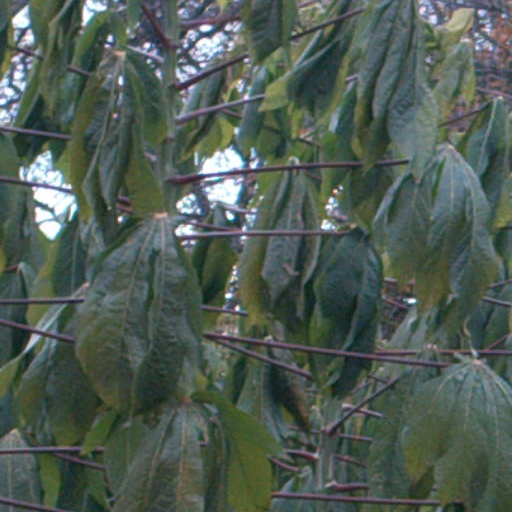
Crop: cassava